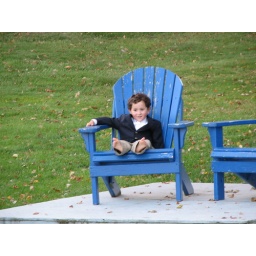
Max in a blue chair